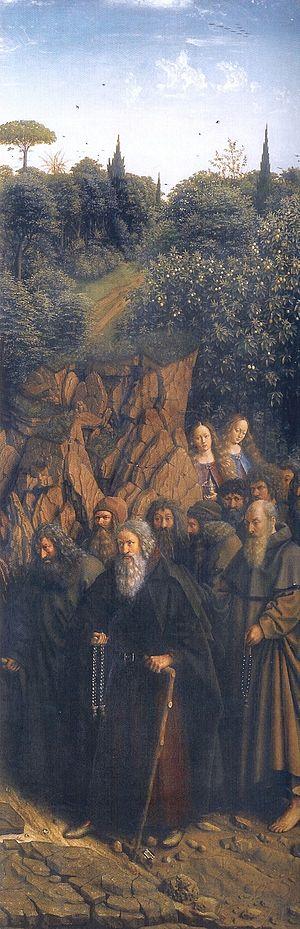
L’Adoration de l'Agneau mystique ou Autel de Gand, achevé en 1432, est un polyptyque peint sur bois, un chef-d'œuvre de la peinture des primitifs flamands.